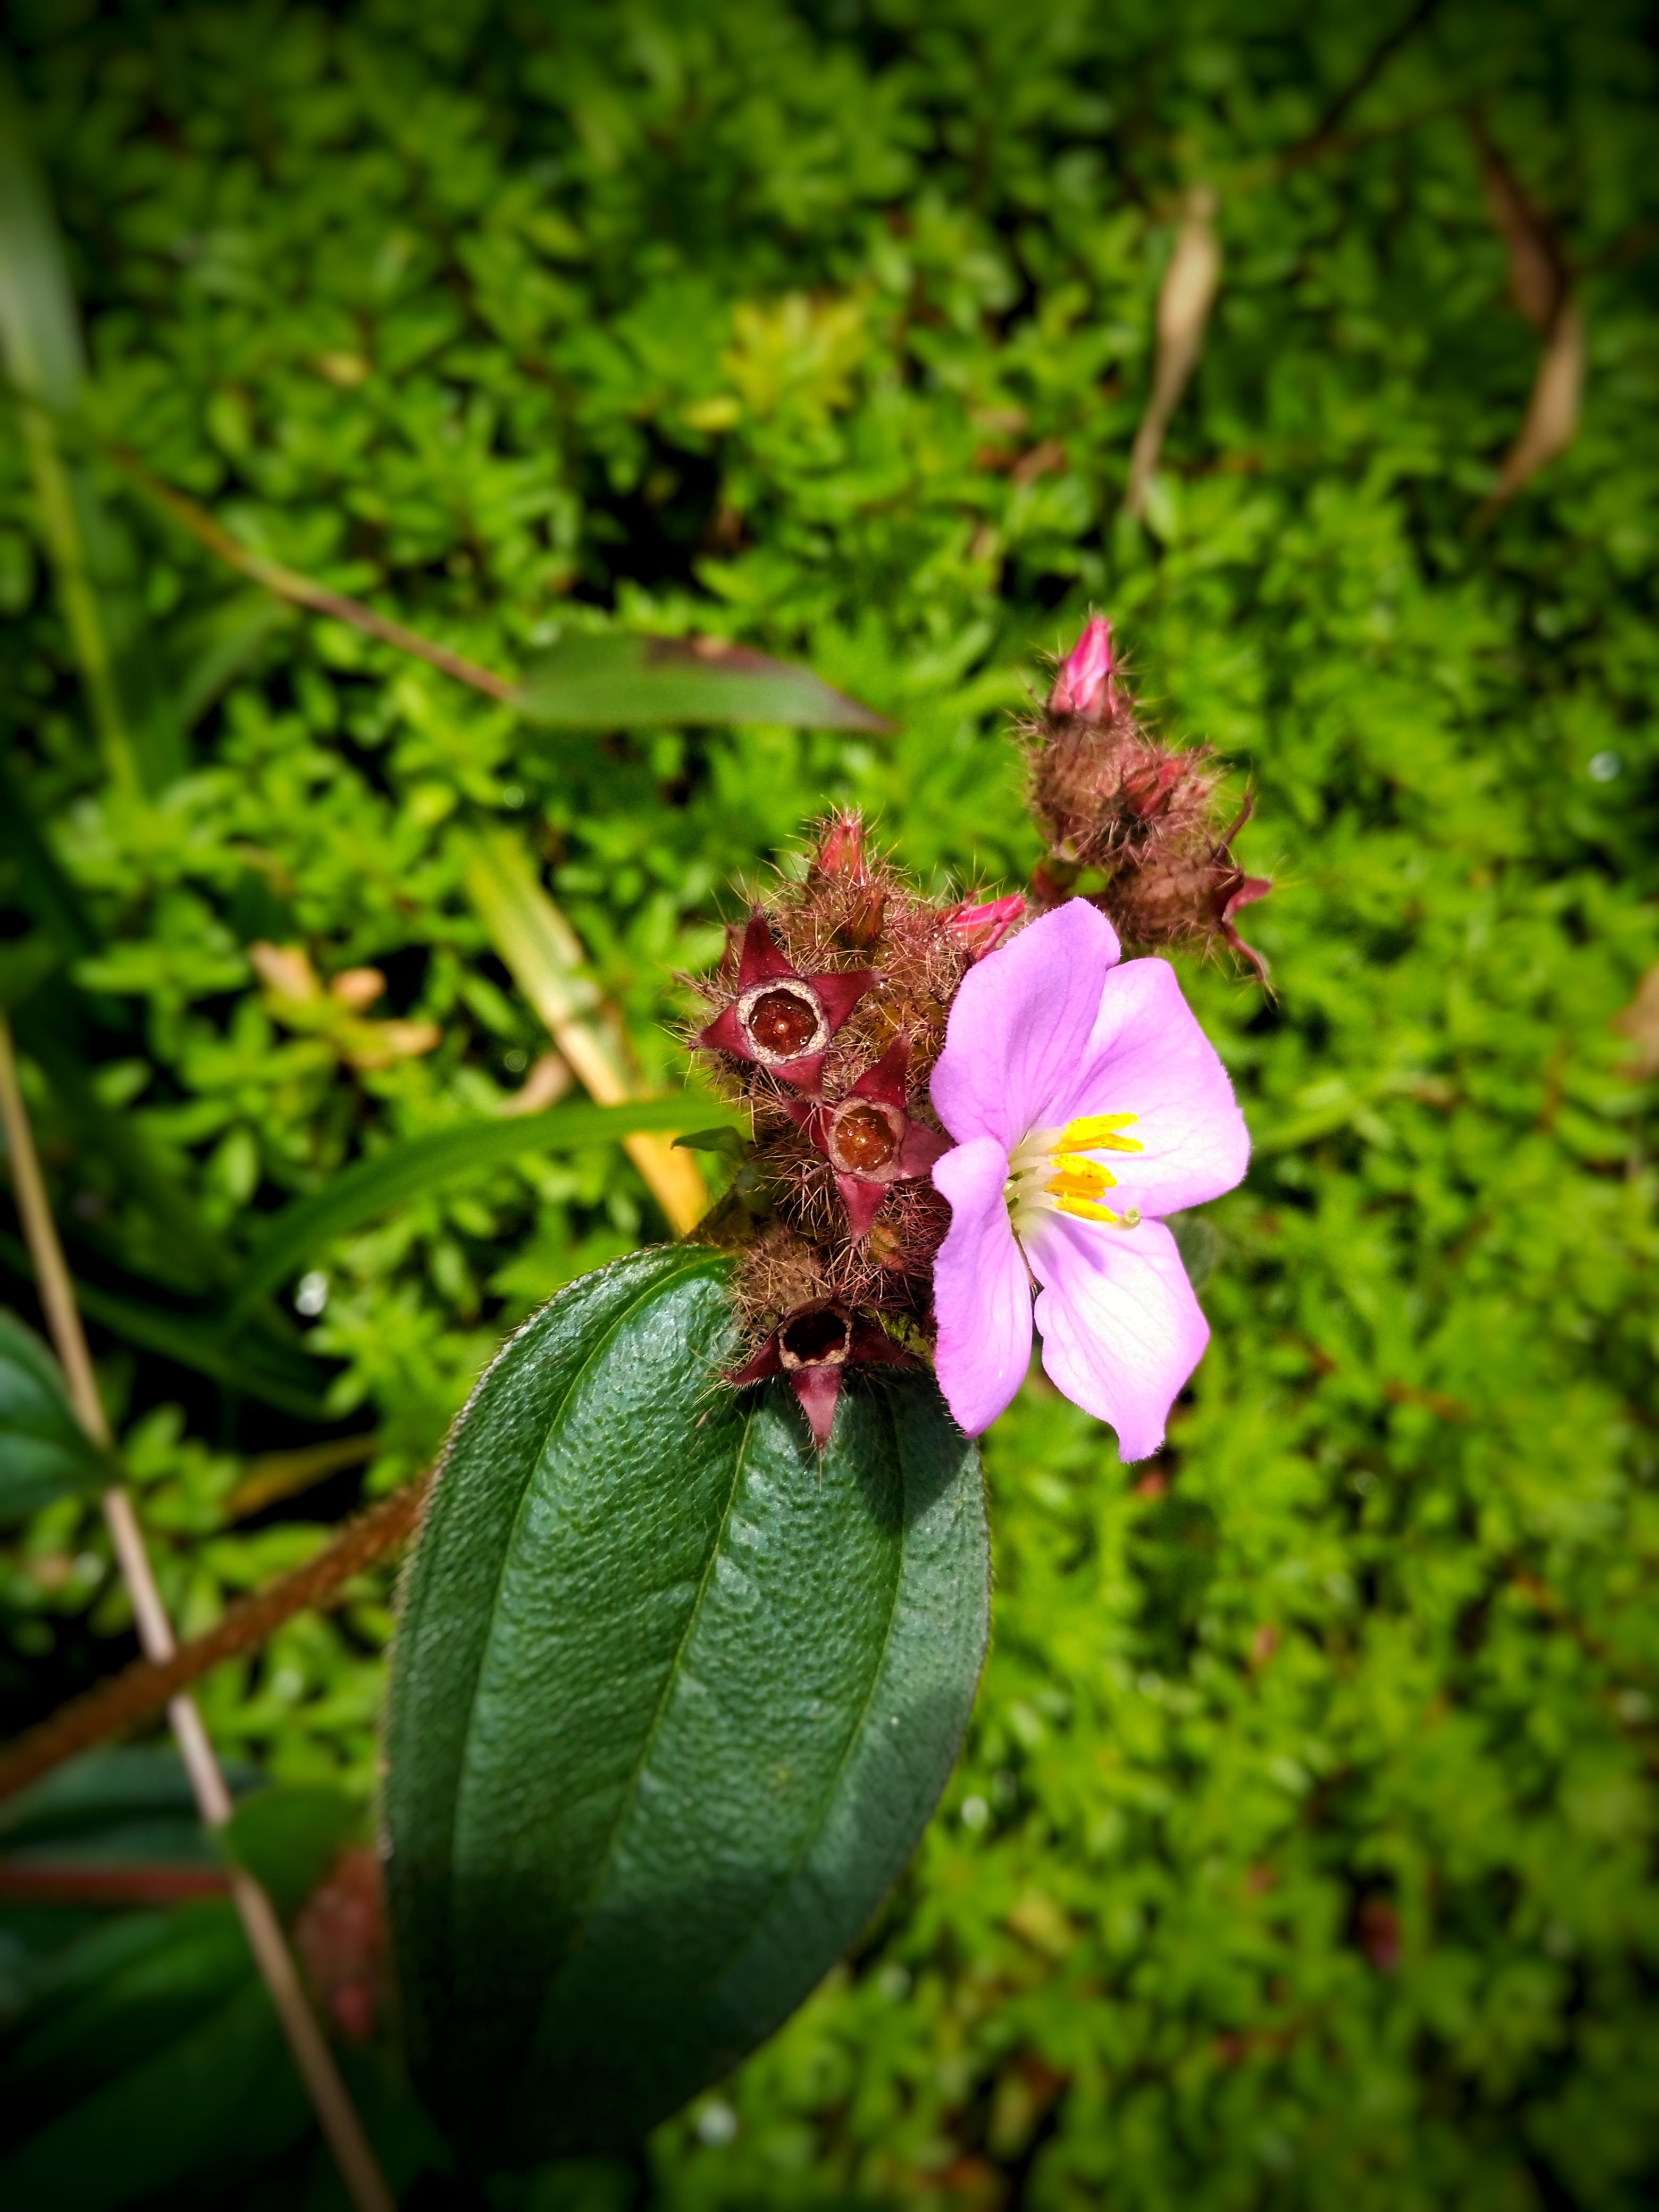
nature, grass, blossom, plant, lawn, leaf, flower, petal, green, insect, autumn, botany, garden, flora, fauna, wildflower, macro photography, flowering plant, land plant